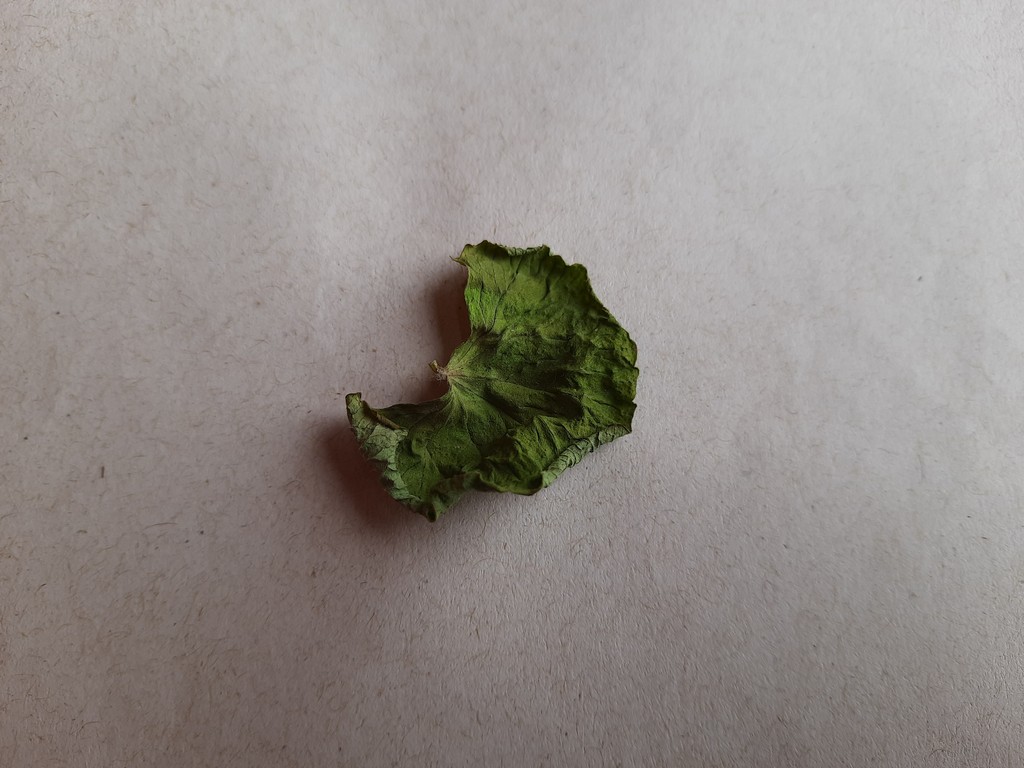
Label: Dried